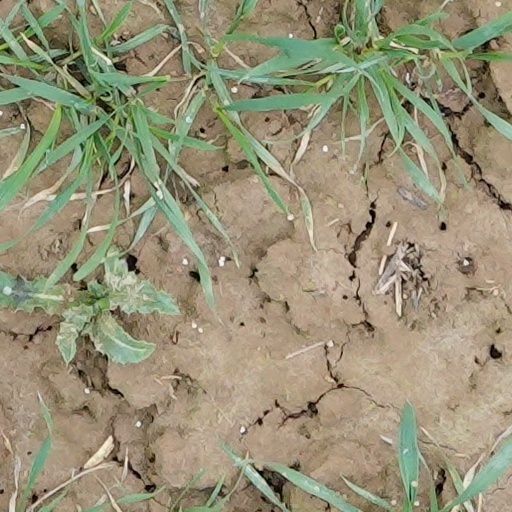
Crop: wheat